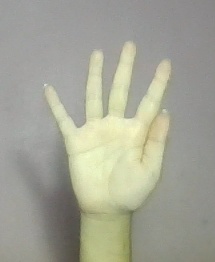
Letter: sheen